ICC Men's ODI Team Rankings

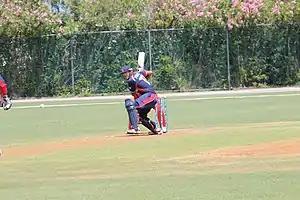
Nepal Captain Paras Khadka batting during the 2013 ICC World Cricket League Division Three in Bermuda

In late 2005, the International Cricket Council ranked the top non-Test nations from 11–30 to complement the Test nations' rankings in the ICC Men's ODI Team Rankings. The ICC used the results from the 2005 ICC Trophy and WCQS Division 2 competition (i.e. the primary qualification mechanisms for the 2007 Cricket World Cup) to rank the nations.